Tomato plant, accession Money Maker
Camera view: bottom (45 deg); turntable rotation: 300 degrees
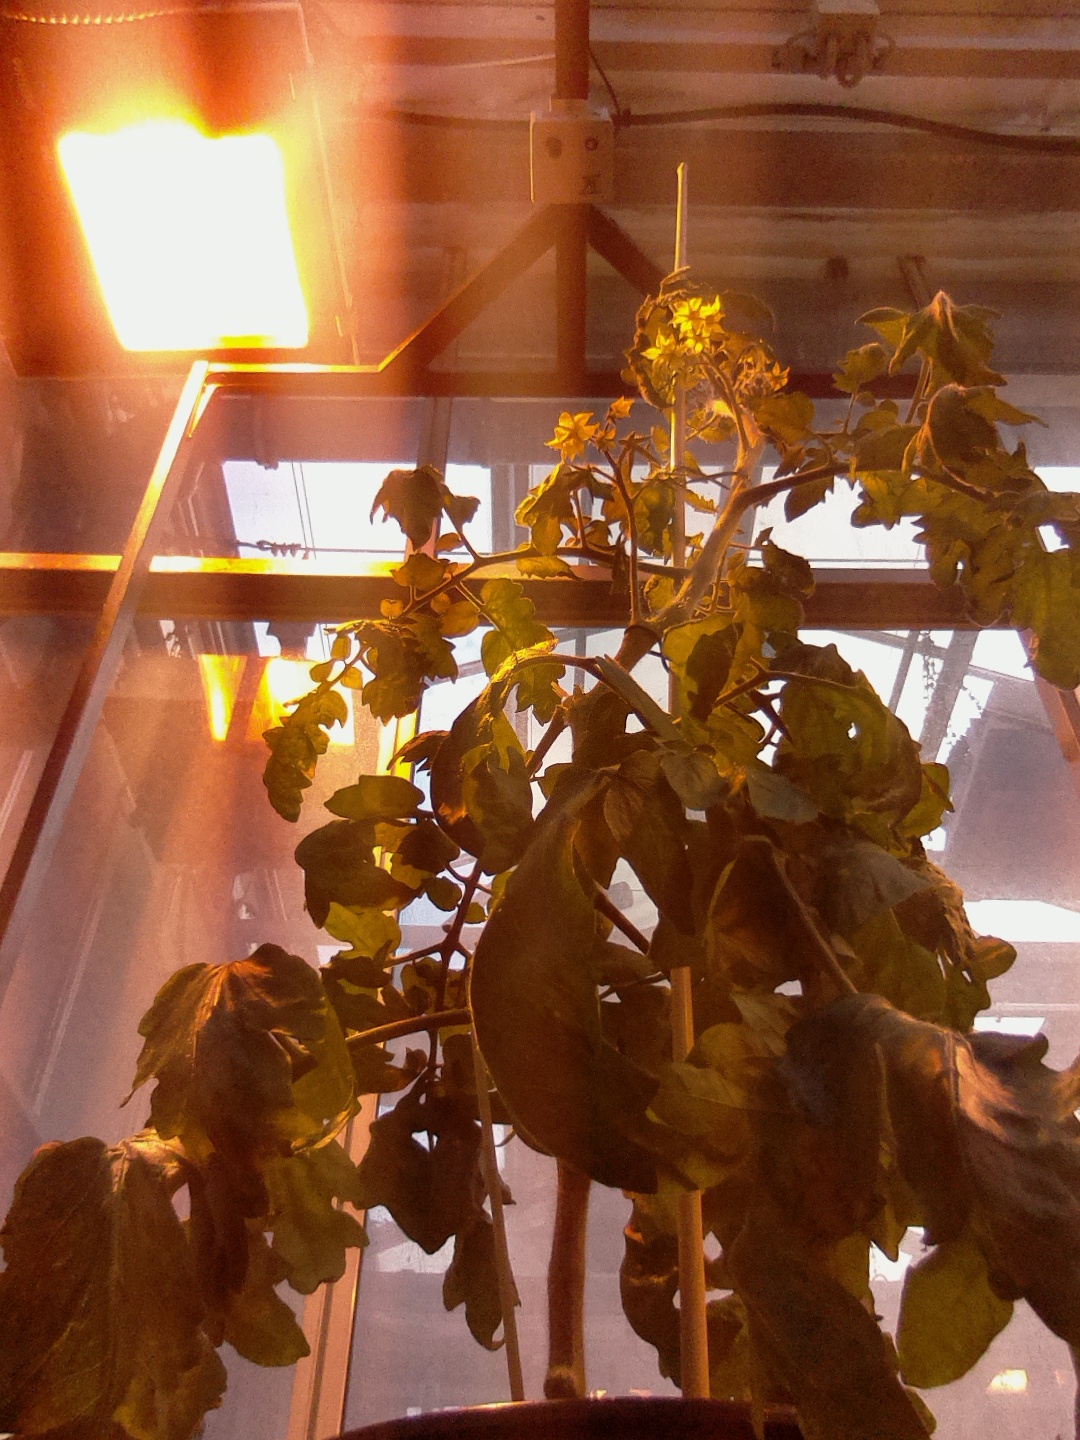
BBCH growth stage 69: End of flowering, 90%-100% of flowers open, more petals falling